2011 Team Europcar season

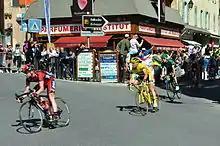
Voeckler riding behind Cadel Evans during stage 18, the second-to-last day he wore the yellow jersey.

The stage 20 individual time trial was to be the Tour's final competitive stage, since its final stage is traditionally mostly ceremonial and only competitive at the sprint finish. Voeckler's position was likely secure, being a minute and 13 seconds behind Evans and a minute and 21 seconds ahead of Damiano Cunego, both time gaps unlikely to be recouped due to Voeckler's and Cunego's limited time trial skills. However, Rolland's position as best young rider remained in play due to his minute and 33 seconds advantage over Taaramäe, and Taaramäe's time trial abilities well superior to Rolland's. Rolland rode one of the best time trials of his career to finish 21st. Taaramäe finished tenth, and took back 47 seconds, but it was insufficient to take back the white jersey. Eight of the nine Team Europcar riders completed the Tour, with the lone exception being Kern who had crashed out of stage 5. Voeckler finished fourth overall and Rolland tenth as the best young rider.